Milčice (Myslív)

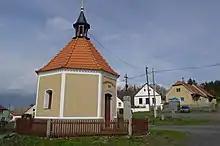

So far, about 46 people born in Milčice have been identified as immigrating to America, sorted and profiled on FamilySearch.